Markus Miller

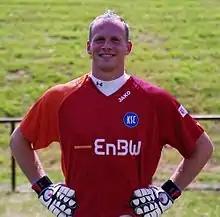
Miller with Karlsruher SC in 2007

Markus Miller (born 8 April 1982) is a German former professional footballer who played as a goalkeeper.